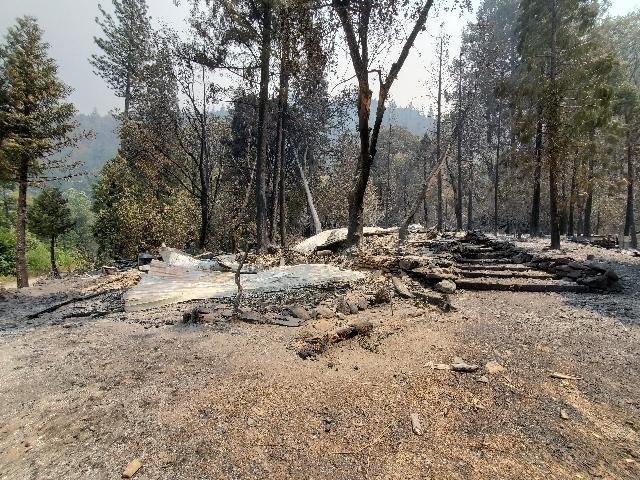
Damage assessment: destroyed